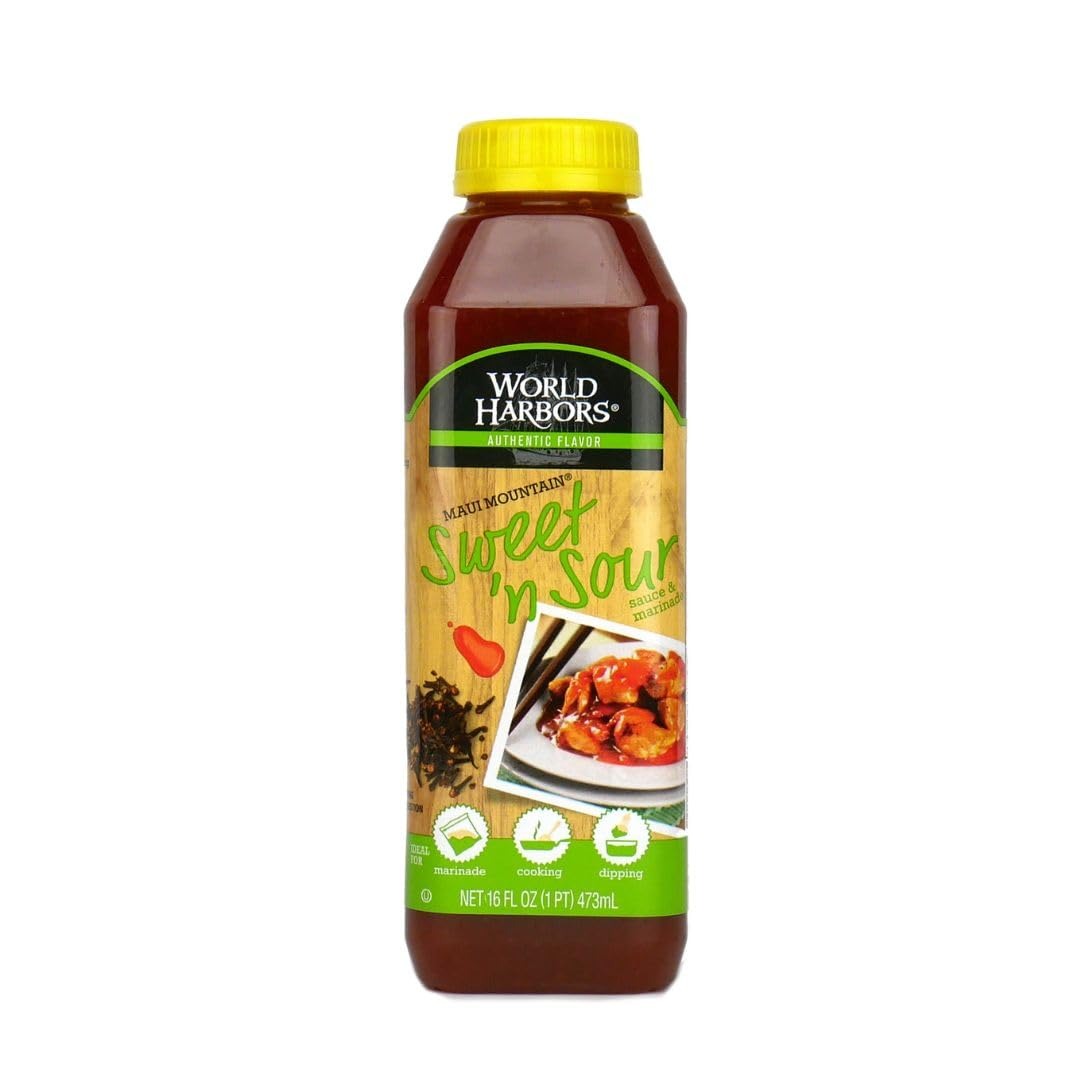
Item Name: World Harbors Maui Sweet and Sour Sauce - Hawaii Style Perfect for Dipping, Dumplings, Chicken Nuggets, Various Meats Including Beef, Pork, Seafood & Vegetable Made in USA 16-Fl Oz Bottle (Pack of 1)
Bullet Point 1: Premium Quality: Chef-crafted from carefully selected ingredients, our sweet and sour sauce boasts a pure taste with soy sauce, and flavors, experience the richness of authentic flavors in every bite.
Bullet Point 2: Pack of 1: Enjoy great value with our (Pack of 1) 16-Ounce bottle, ensuring you our Hawaii Style sweet and sour sauce for your culinary creations. Enjoy exceptional value, ensuring you always have enough for your favorite dishes.
Bullet Point 3: Ready for Various Uses: Your culinary companion Perfect for fish, chicken, beef, pork, wings, dumplings, shrimp, steak, stir-fries, rice, and vegetables. Crafted for marination, as a savory sauce, or a delightful dipping sauce for chicken nuggets and fries.
Bullet Point 4: Sweet and Sour Sauce: Delight your taste buds with the perfectly balanced blend of pure flavors adding depth to meats like fish, chicken, beef, and pork, and enhancing various dishes including wings, dumplings, shrimp, steak, stir-fries, rice, and vegetables.
Bullet Point 5: Small Batch Freshness: Experience authenticity in every bottle, maui sweet and sour sauce is carefully prepared in small batches. Enjoy the freshest and most flavorful sauce in every serving, elevating your culinary creations effortlessly.
Product Description: World Harbors Maui Sweet and Sour Sauce - Hawaii Style. Crafted from premium ingredients, this delectable sauce brings an authentic touch to your dishes. Immerse yourself in the richness of our sweet and sour sauce, carefully prepared with, vinegar, soy sauce, spice extracts. Every bite encapsulates the essence of goodness, enhancing your meals with unparalleled richness in flavors. In this value-packed Pack of 1, 16-Ounce bottle. Whether you're dipping, preparing dumplings, enhancing chicken nuggets, or experimenting with various meats like beef, pork, and seafood, this sauce is your go-to companion. It effortlessly elevates vegetables and marinades, transforming ordinary recipes into gourmet delights. Plus, our sauce is prepared guaranteeing a pure, wholesome taste that complements your culinary creations perfectly. Experience the authentic difference of small-batch craftsmanship. Our sweet and sour sauce is meticulously created in limited quantities to ensure unmatched freshness and flavor. Each bottle is a testament to our dedication to delivering a gourmet experience that captivates the senses. Elevate your dishes to a new level with World Harbors Maui Sweet and Sour Sauce - Hawaii Style. Unleash the power of premium ingredients, unmatched flavors, and small-batch perfection in every culinary creation. Order now and let the delectable journey begin.
Value: 16.0
Unit: Fl Oz

Price: 7.79